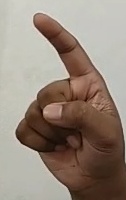
ASL sign: Z